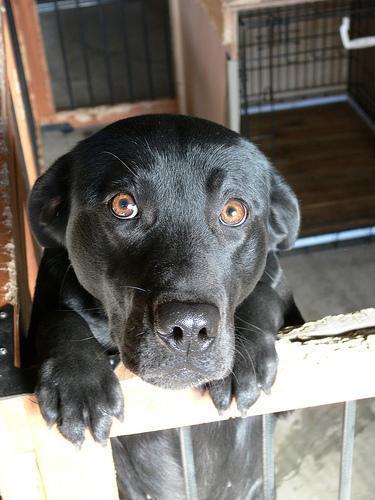
Labrador_retriever